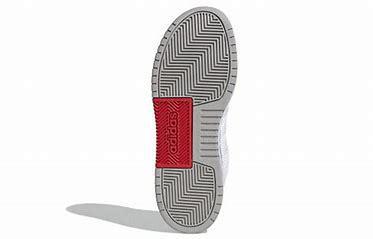
Brand: adidas
Model: NEO Entrap Skate